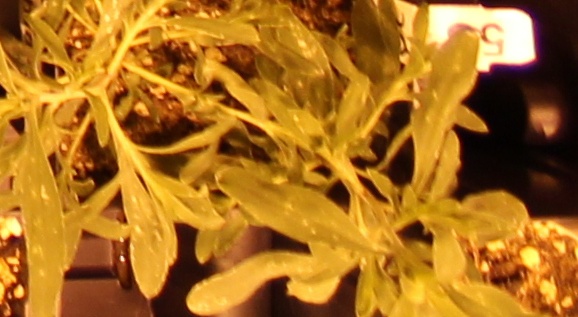
Label: Kochia